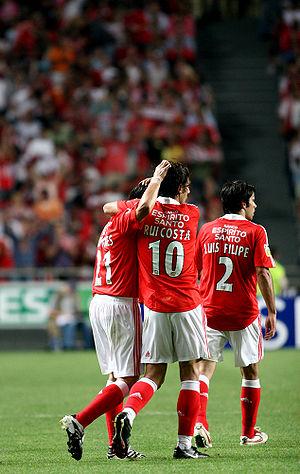
Luis Filipe Ângelo Rodrigues Fernandes est un footballeur portugais né le 14 juin 1979 à Cantanhede.